Trichothecene

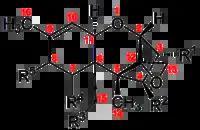
Chemical structure of trichothecenes

Trichothecenes constitute a large group of chemically related mycotoxins. They are produced by fungi of the genera "Fusarium", "Myrothecium", "Trichoderma", "Podostroma", "Trichothecium", "Cephalosporium", "", "Stachybotrys" (most in Hypocreales) and possibly others. Chemically, trichothecenes are a class of sesquiterpenes.